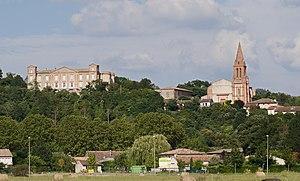
Castelnau-d'Estrétefonds est une commune française située dans le sud-ouest de la France, dans le département de la Haute-Garonne, en région Occitanie. Elle est située à la limite avec le département de Tarn-et-Garonne, et se situe au cœur de l'axe Toulouse-Montauban, dans l'aire urbaine de Toulouse. C'est également la ville-centre d'une unité urbaine, l'unité urbaine de Castelnau-d'Estrétefonds.